Minnesota Golden Gophers

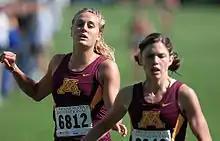
Women's Cross Country Team runs the OZ invitational on the Les Bolstad Golf Course.

Minnesota rugby plays Division I college rugby in the Big Ten Universities conference against traditional Big Ten rivals such as Wisconsin and Iowa. Minnesota qualified for the national playoffs in 2008, and finished the 2008 season ranked 7th in the nation. Some of Minnesota's games have been well attended by fans, with the team drawing as many as 6,000 fans to watch the team play at TCF Bank Stadium.